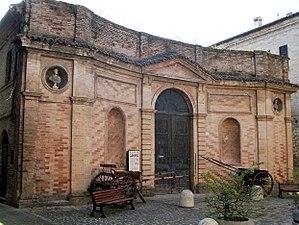
Recanati est une commune italienne d'environ 21 070 habitants, située dans la province de Macerata, dans la région Marches, en Italie centrale.